The Jay Briscoe Celebration of Life

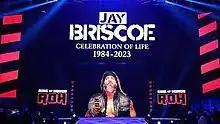
Entrance set, featuring the logo for the Jay Briscoe Celebration of Life tribute show

The Jay Briscoe Celebration of Life, also known as the Jay Briscoe Tribute and Celebration of Life, was a professional wrestling memorial event and television special produced by Ring of Honor (ROH). The event took place on January 18, 2023, at the Save Mart Center in Fresno, California and was broadcast on Honor Club. It paid tribute to ROH wrestler Jay Briscoe (who was part of the tag team The Briscoes, alongside his brother Mark Briscoe) following his death the day prior. The show was taped after "AEW Dynamite" and "AEW Rampage" on January 18 and aired on January 26.